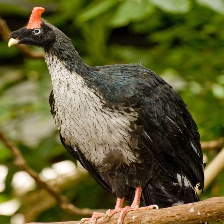
Species: HORNED GUAN
Scientific name: OREOPHASIS DERBIANUS